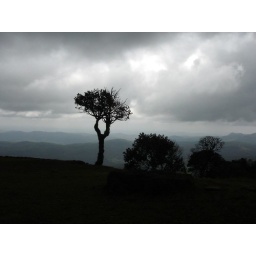
tree under a gloomy sky